Chain pickerel

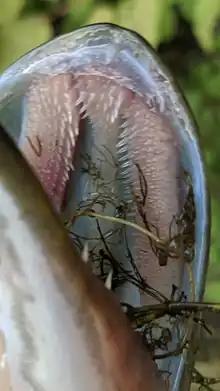
The roof of a chain pickerel's mouth, showing several rows of angled, sharp teeth.

Like the northern pike, the chain pickerel feeds primarily on smaller fish, until it grows large enough to ambush large fish from cover with a rapid lunge and to secure it with its sharp teeth. Chain pickerel are also known to eat frogs, snakes, worms, mice, other small mammals, crayfish, insects, and a wide variety of other foods. It is not unusual for pickerel to leap out of the water at flying insects, or even at dangling fishing lures. Raney (1942) studied chain pickerel in a New York pond and found that golden shiners were found in the stomachs of 47.3% of the 234 chain pickerel examined. Brown bullheads were found in 13.8%, and pumpkinseed sunfish were found in 13.2%. Crayfish of the genus "Cambarus" were present in 42% of the chain pickerel.